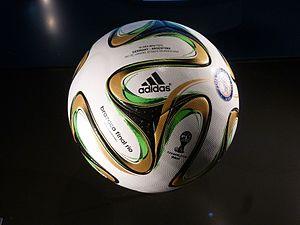
Le ballon de football, normalisé par la Fédération internationale de football association, a 32 faces : c'est un polyèdre appelé icosaèdre tronqué.
La Coupe du monde de football, ou Coupe du monde de la FIFA, est le championnat du monde des équipes nationales masculines de football. Décidée le 28 mai 1928 par la Fédération internationale de football association sous l'impulsion de son président Jules Rimet, elle a été ouverte à toutes les équipes des fédérations reconnues par la FIFA, professionnelles y compris, se distinguant en cela du tournoi olympique de football, à l'époque réservé aux amateurs.
La finale de la Coupe du monde de football 2014 est le match de football concluant la 20ᵉ Coupe du monde, organisée au Brésil. Elle a lieu le 13 juillet 2014 au stade Maracanã de Rio de Janeiro, à 16 heures heure locale.
Le Brazuca est le ballon officiel de la coupe du monde de football de 2014 qui a eu lieu au Brésil jusqu'au 13 juillet 2014. Il est fabriqué par l’équipementier allemand Adidas et a été présenté le 3 décembre 2013 à Rio de Janeiro. Le Brazuca a aussi été sélectionné pour jouer la finale de la Coupe du Roi opposant le FC Barcelone face au Real Madrid.